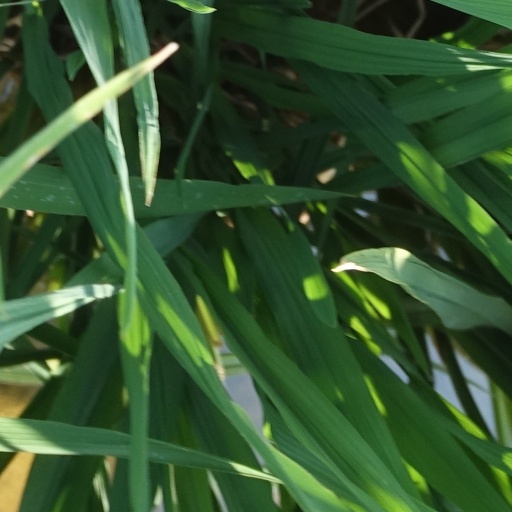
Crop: rice